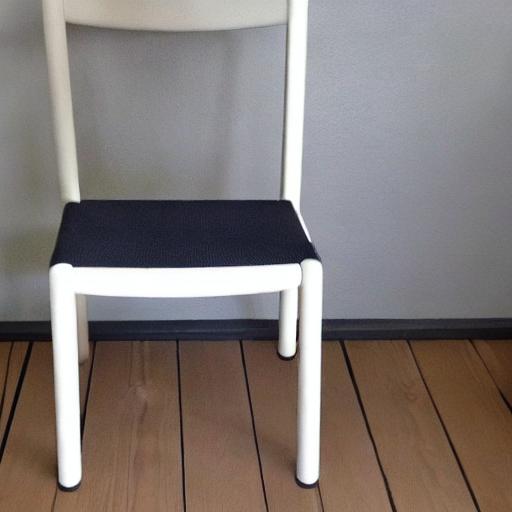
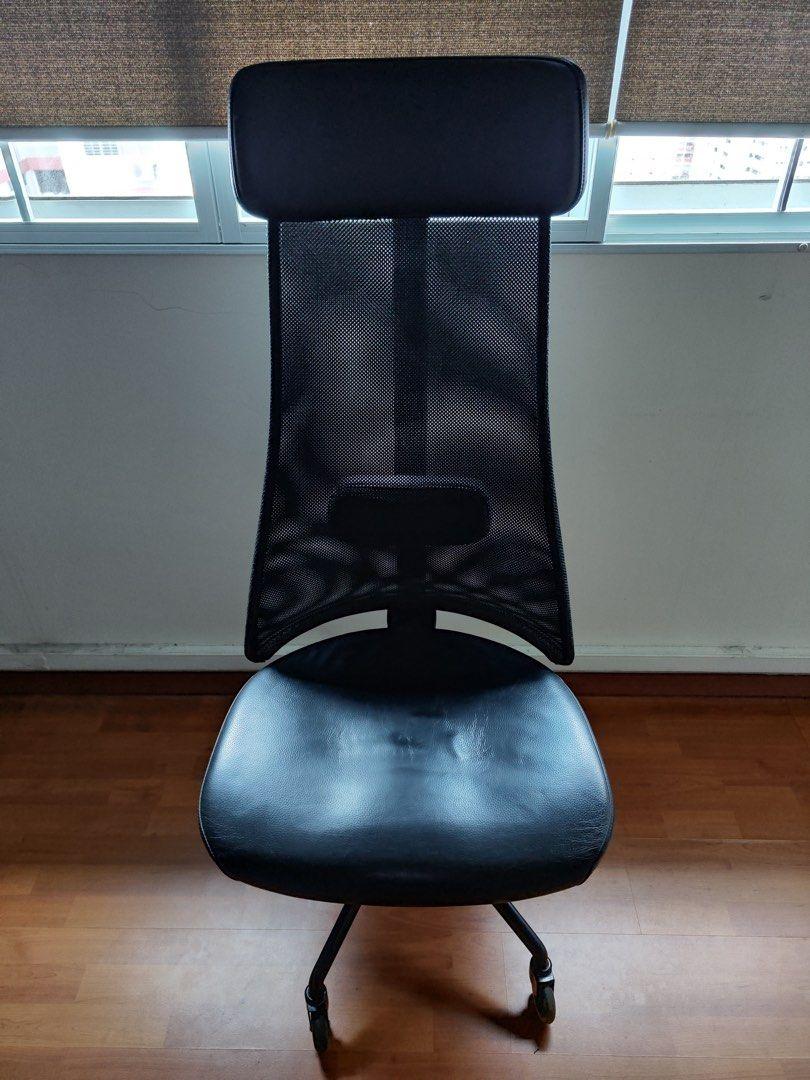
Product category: items_chair
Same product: no